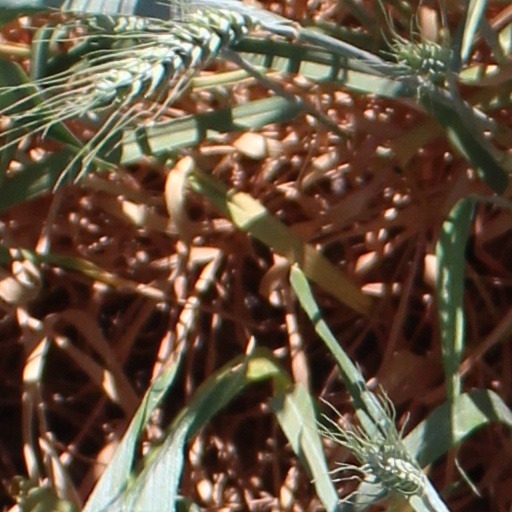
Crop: wheat